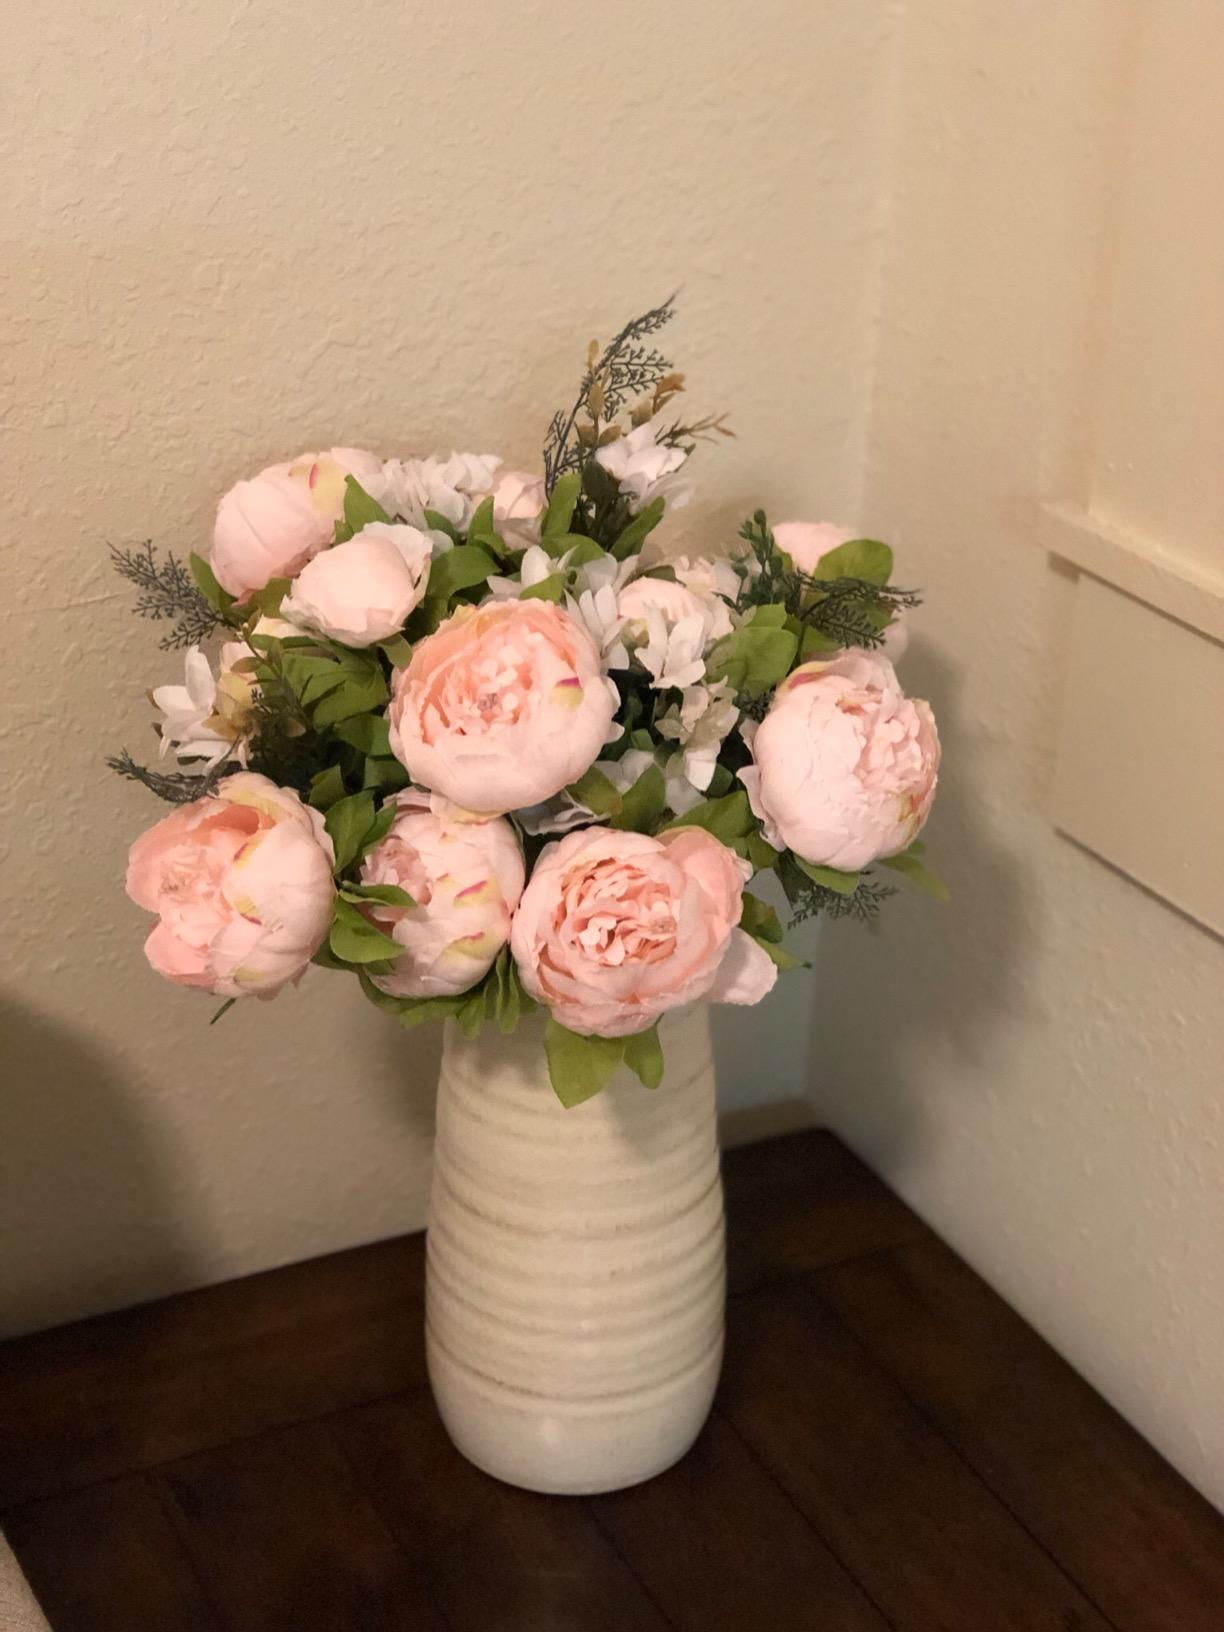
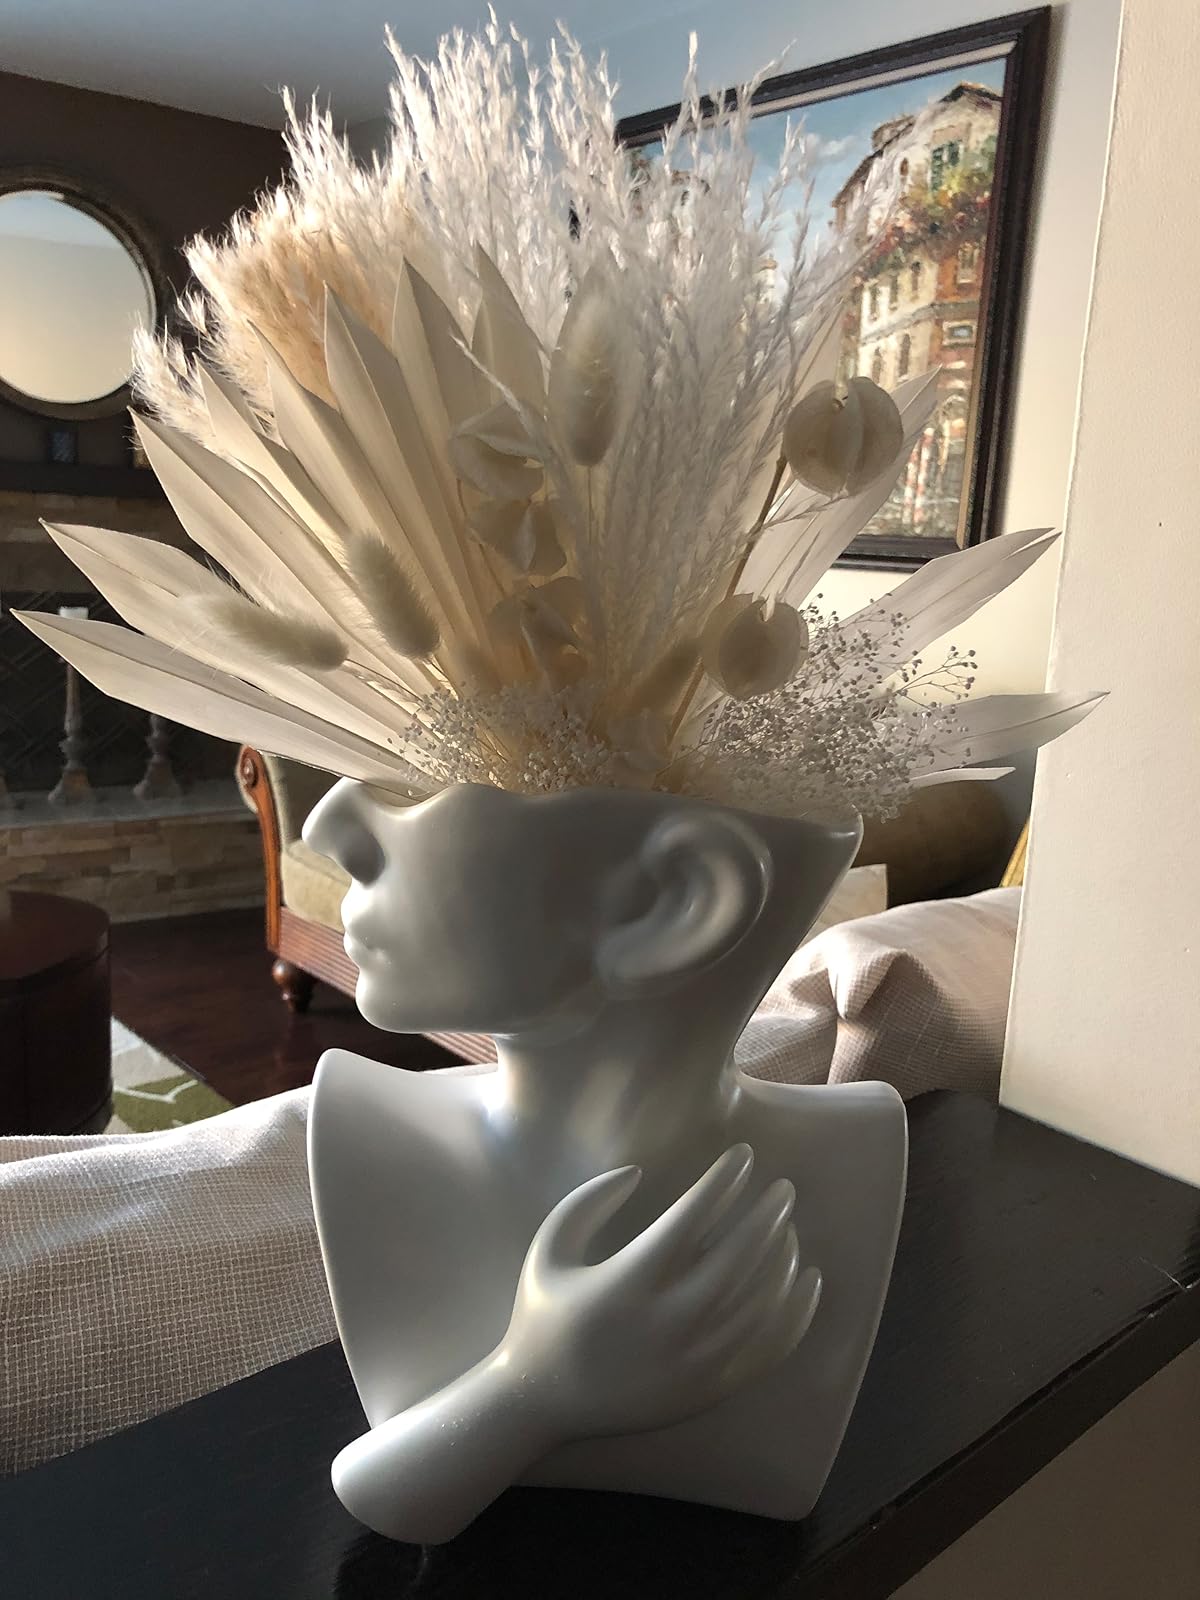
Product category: vase
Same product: no